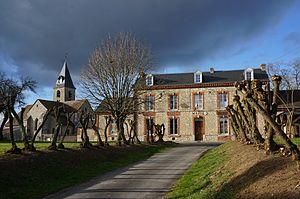
Vues de Bouvancourt.
Bouvancourt est une commune française située dans le département de la Marne en région Grand Est.